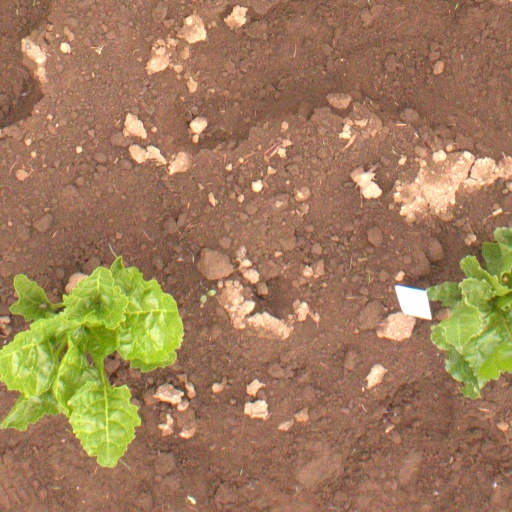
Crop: sugar beet